Maccabee campaigns of 163 BC

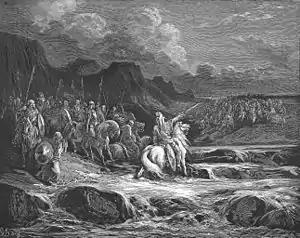
Judas Maccabeus pursuing Timotheus, by Gustave Doré

During the Maccabean Revolt against the Seleucid Empire, there were a series of campaigns in 163 BC in regions outlying Judea - Ammon, Gilead, Galilee, Idumea, and Judea's coastal plain, a wider region usually referred to as either Palestine or Eretz Israel. The Maccabee rebels fought multiple enemies: Seleucid garrisons and hired mercenaries under a commander named Timothy of Ammon, non-Jewish inhabitants hostile to the Maccabees and their Jewish neighbors, and possibly the Tobiad Jews, a clan that generally favored the ruling Seleucid government. During 163 BC, the main Seleucid armies composed of Greeks were elsewhere, so the Maccabees were free to expand their influence against their neighbors.